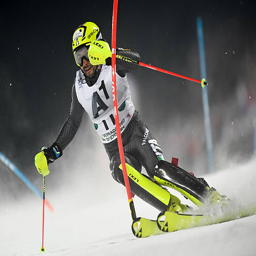
ski racer competes during the fis alpine ski world cup men 's slalom